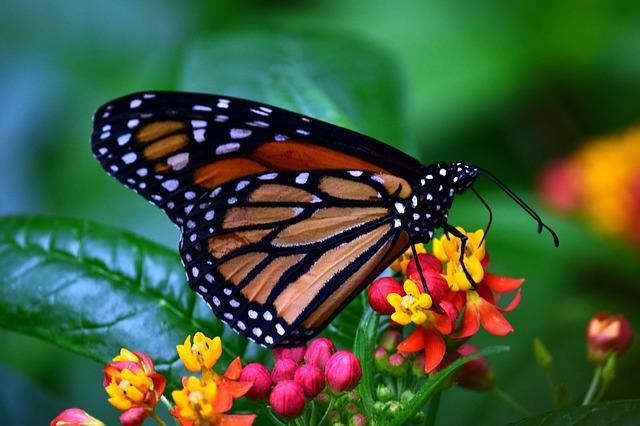
butterfly